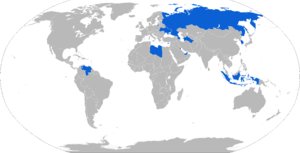
Le BMP-3 est un véhicule de combat d'infanterie soviétique BMP.